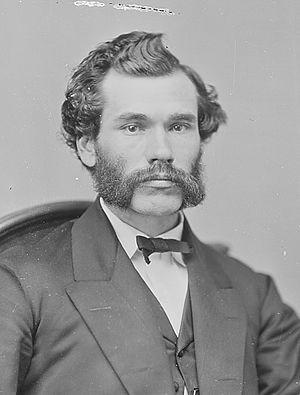
Les représentants de l'Oregon sont les membres de la Chambre des représentants des États-Unis élus pour l'État de l'Oregon.